History of the Canadian National Exhibition

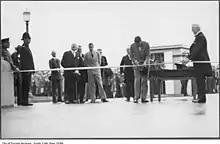
Edward, Prince of Wales cutting the ribbon to officially open Princes' Gates

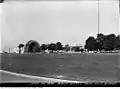
semi-spherical building, partially constructed in large open space

In September 1846, the Provincial Agricultural Fair of Canada West, sponsored by the Provincial Agricultural Association and the Board of Agriculture for Canada West, was held in Toronto in the area near present-day King and Simcoe Streets. While primarily an agricultural event, it also displayed manufactured goods and decorative arts and crafts. The fair was a success, and it was proposed that future fairs be held in different locations each year. In 1847, the fair was held in Hamilton and thereafter travelled to such cities as Cobourg, Kingston, Niagara, and Brockville.